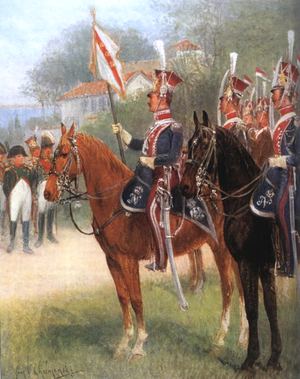
Les chevau-légers ou chevau-légers lanciers sont des soldats appartenant, comme leur nom l’indique, à la cavalerie légère et armés de lances.
Paweł Jan Jerzmanowski, né le 25 juin 1779 à Mniewo près de Kielce et mort le 15 avril 1862 à Paris, est un officier général polonais ayant participé aux guerres napoléoniennes.
Le 1ᵉʳ régiment de chevau-légers lanciers polonais est une unité de cavalerie légère de la Garde impériale, créée par Napoléon Iᵉʳ et en service dans la Grande Armée de 1807 à 1815. Avec un effectif théorique de 1 000 cavaliers et 32 hommes d'état-major, c'est le quatrième régiment de cavalerie intégré à la Garde.